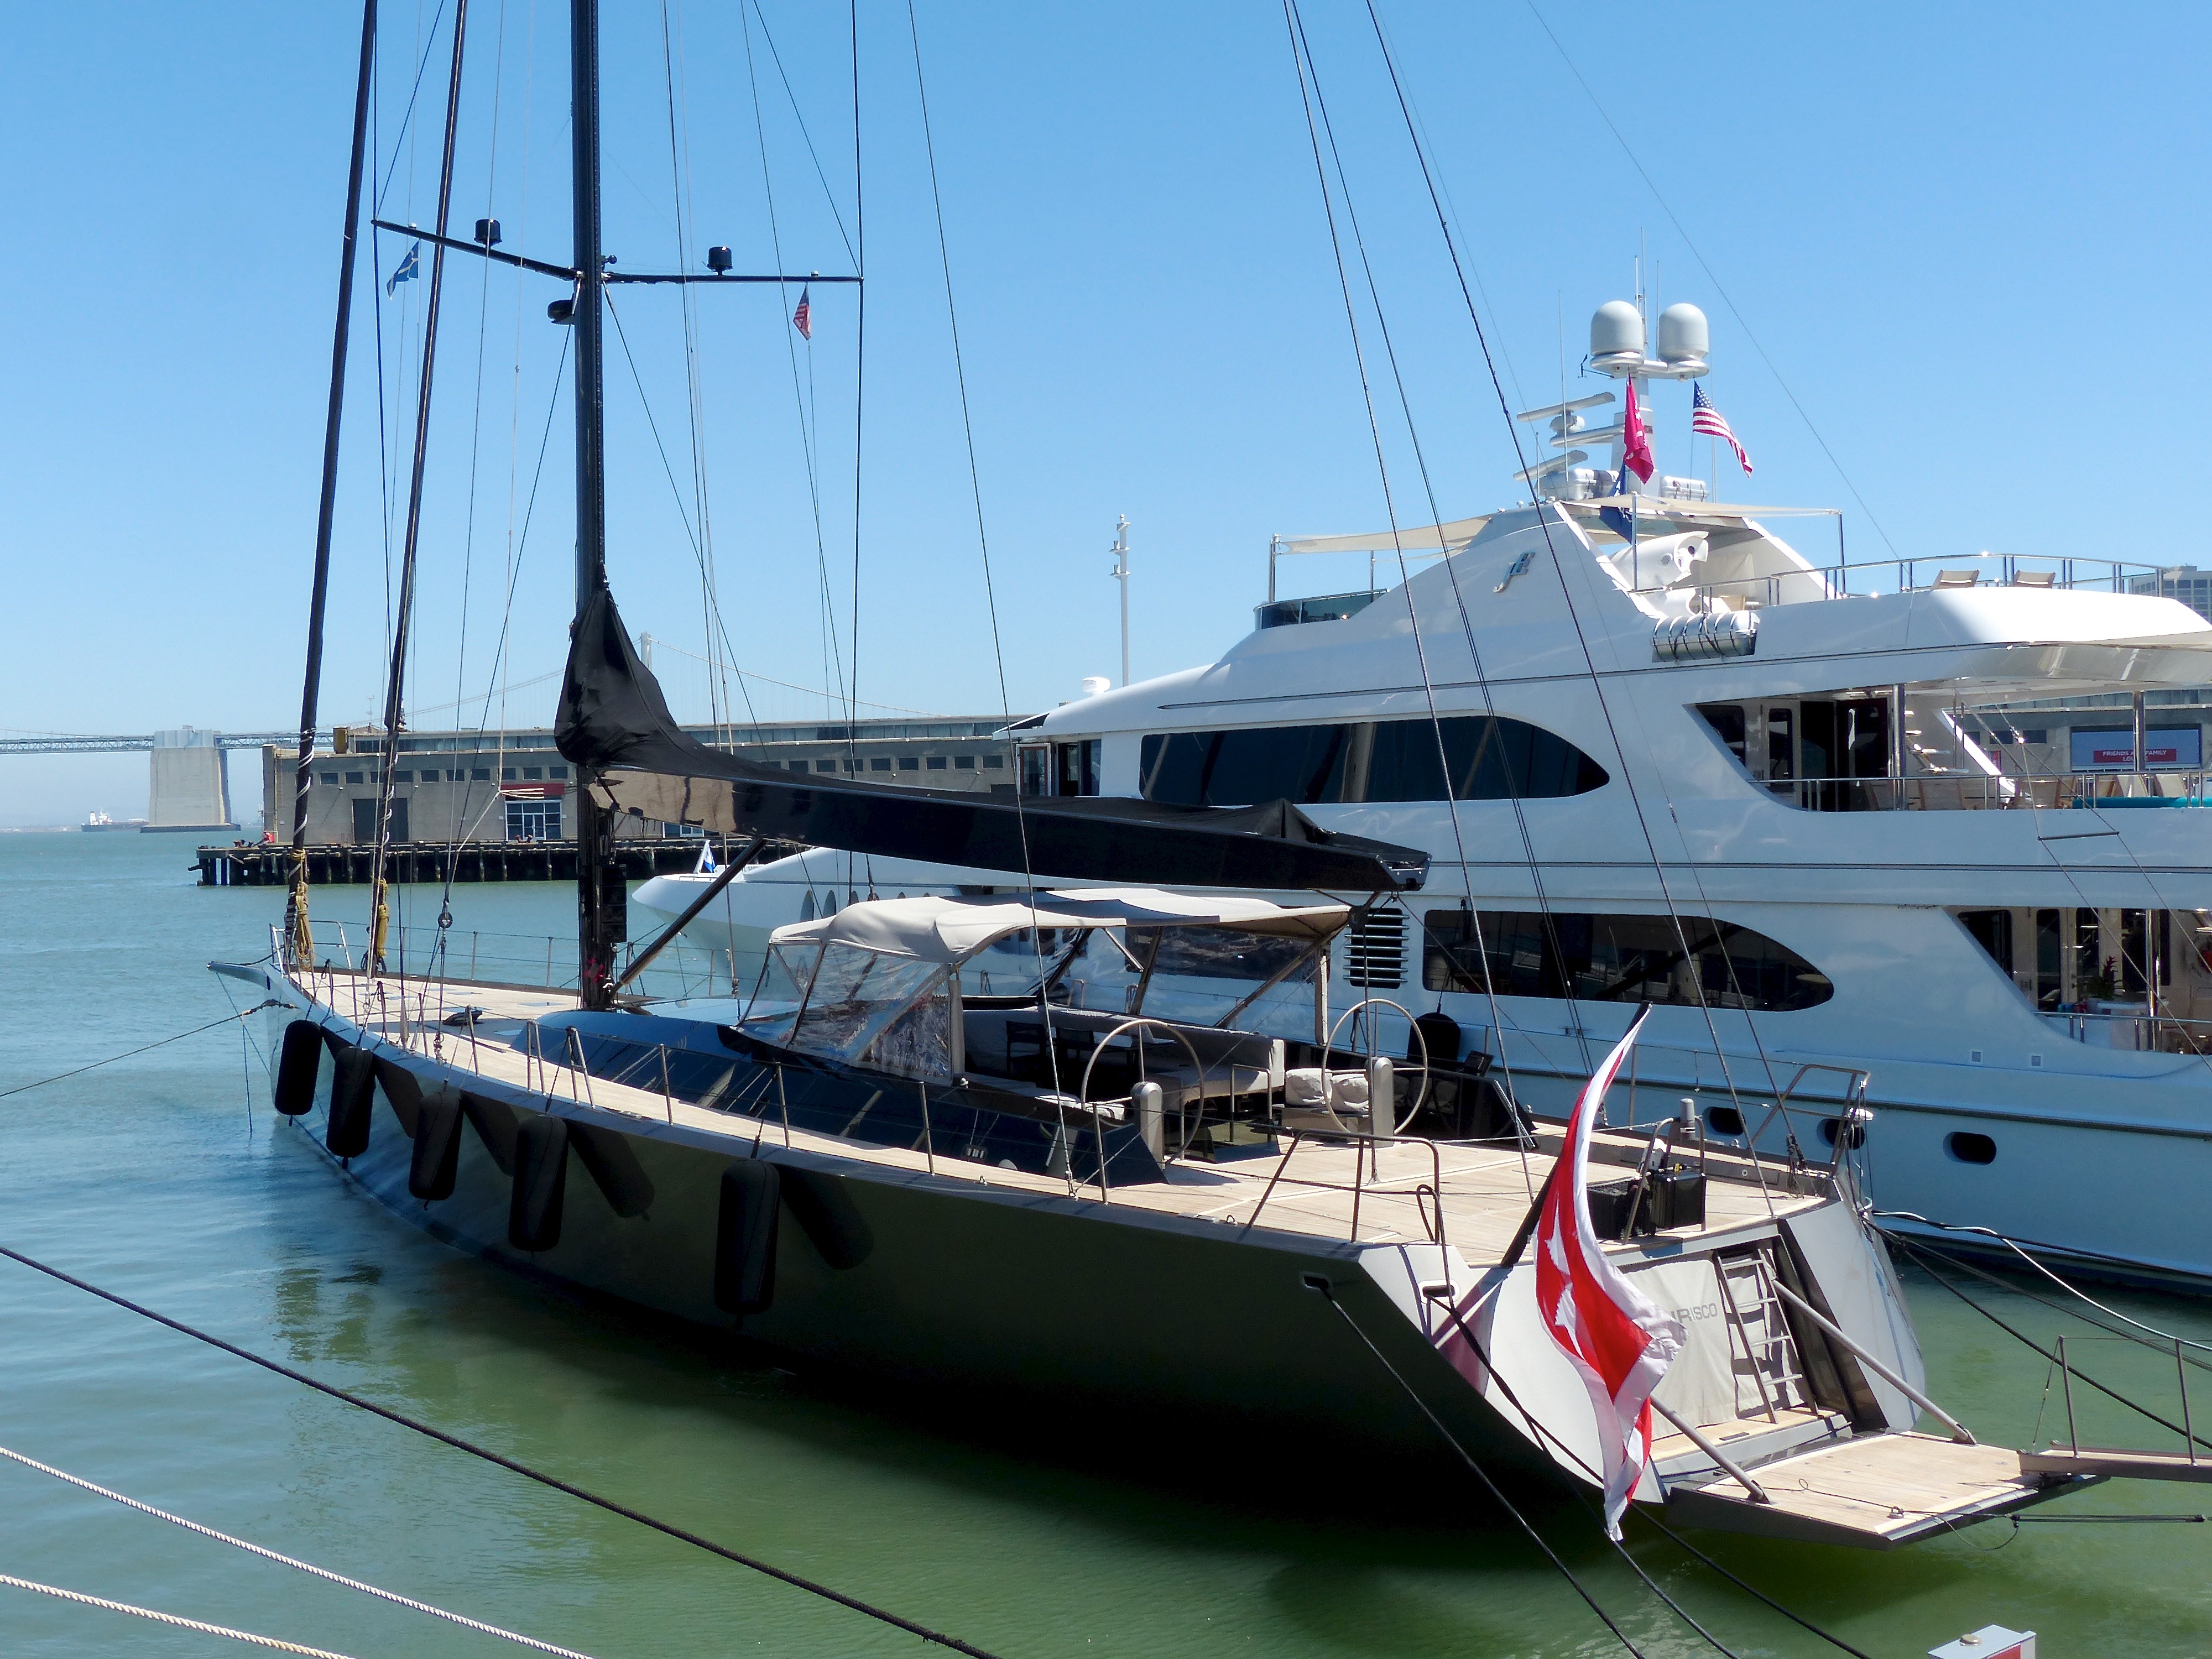
sea, dock, boat, ship, travel, vehicle, mast, yacht, usa, marina, sailboat, california, sanfrancisco, watercraft, americascup, matteblack, catamaran, fishing vessel, motor ship, passenger ship, luxury yacht